Yuanmou Man

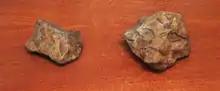
Stone tools from Yuanmou

In 1973, three retouched tools were found within of the incisors, two of them in a layer in elevation below the incisors, and an additional one about above the incisors. Three similar tools were recovered at the surface of the Shangnabang site. Within , cores, flakes, choppers, pointed tools, and scrapers were found, totaling 16 tools. They were made of quartz and quartzite probably gathered from the nearby river. Most were modified with direct hammering (using a hammerstone to flake off pieces), but a few were modified with the bipolar technique (smashing the core with the hammerstone, creating several flakes). The tools feature simple conchoidal fracture, not unlike contemporary Oldowan tools from Africa.